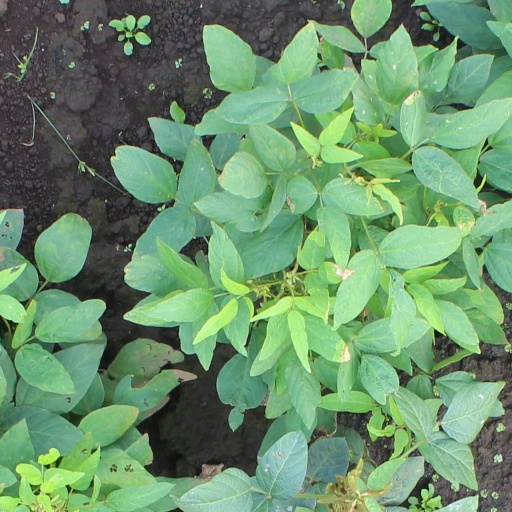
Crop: soybean